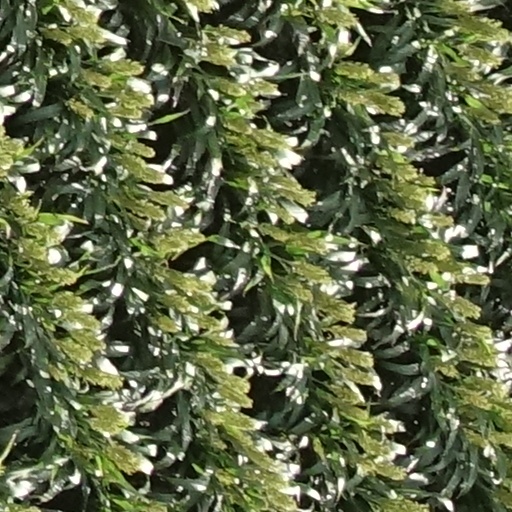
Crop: sorghum